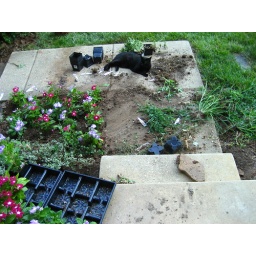
cat sitting down right in the middle of when my mom was planting flowers